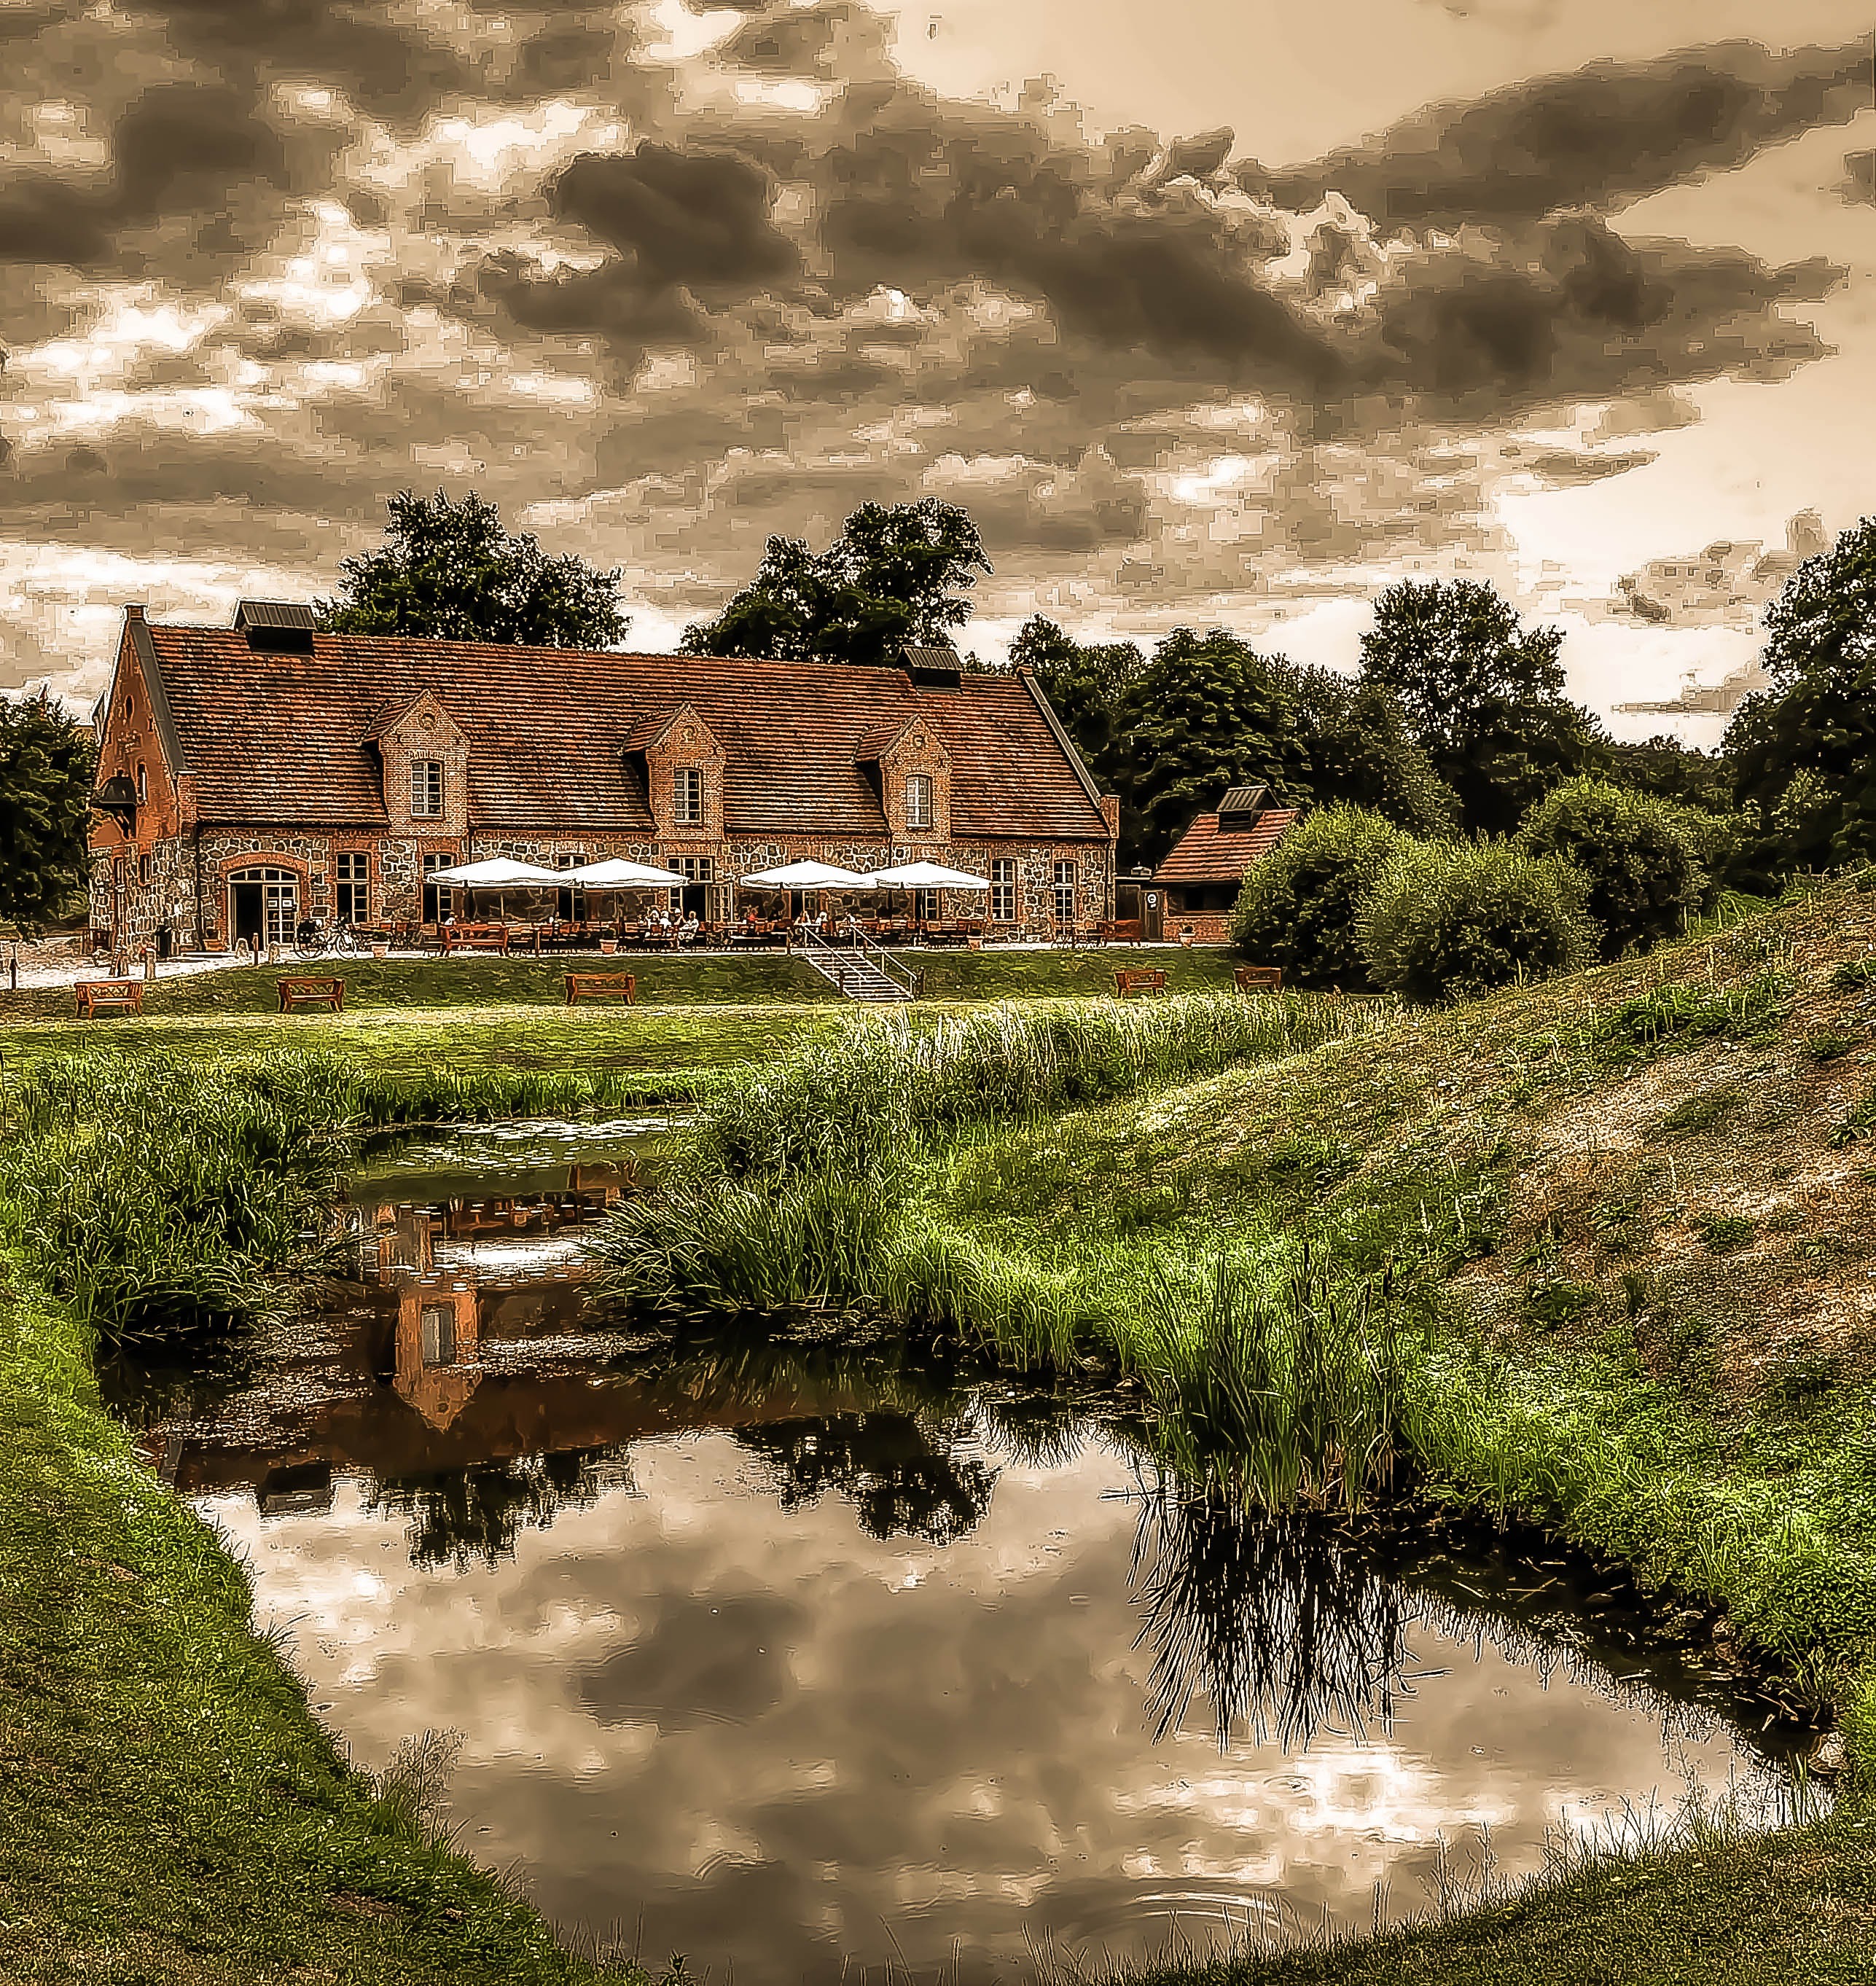
landscape, tree, nature, grass, hill, river, reflection, castle, waterway, ruins, estate, rural area, m ritz, ulrichhusen